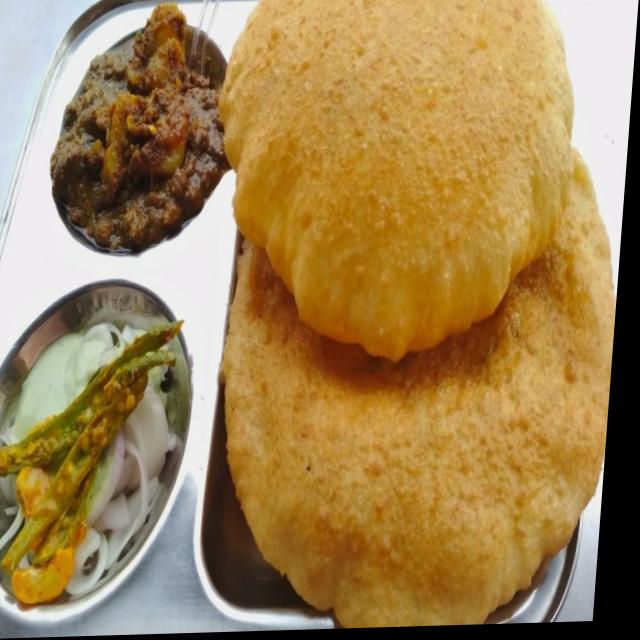
Dish: chole_bhature